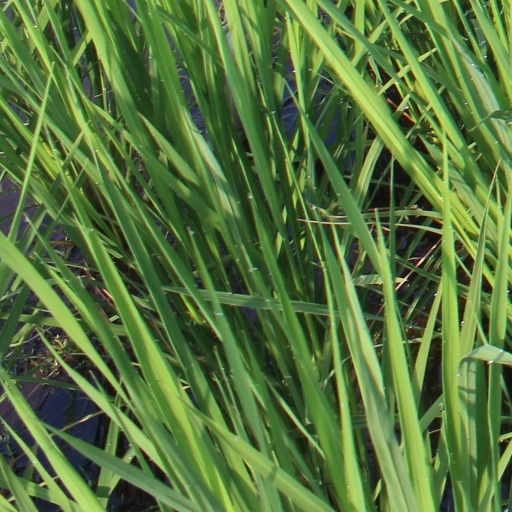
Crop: rice